Ontario Highway 655

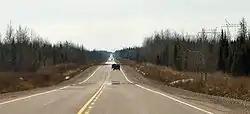
Highway 655 is straight...

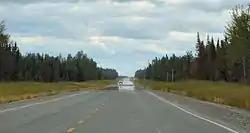
...and flat.

Highway 655 is a secondary highway in the Cochrane District in Northern Ontario. The route is in length. It is heavily used by trucks as a critical access road to Timmins. The highway is one of the widest (by lane width), best-maintained secondary highways in the north (more comparable to a Kings Highway), and has the distinction of being Ontario's only secondary highway that features a 90 km/h (55 mph) speed limit, due to its importance and high design standards.